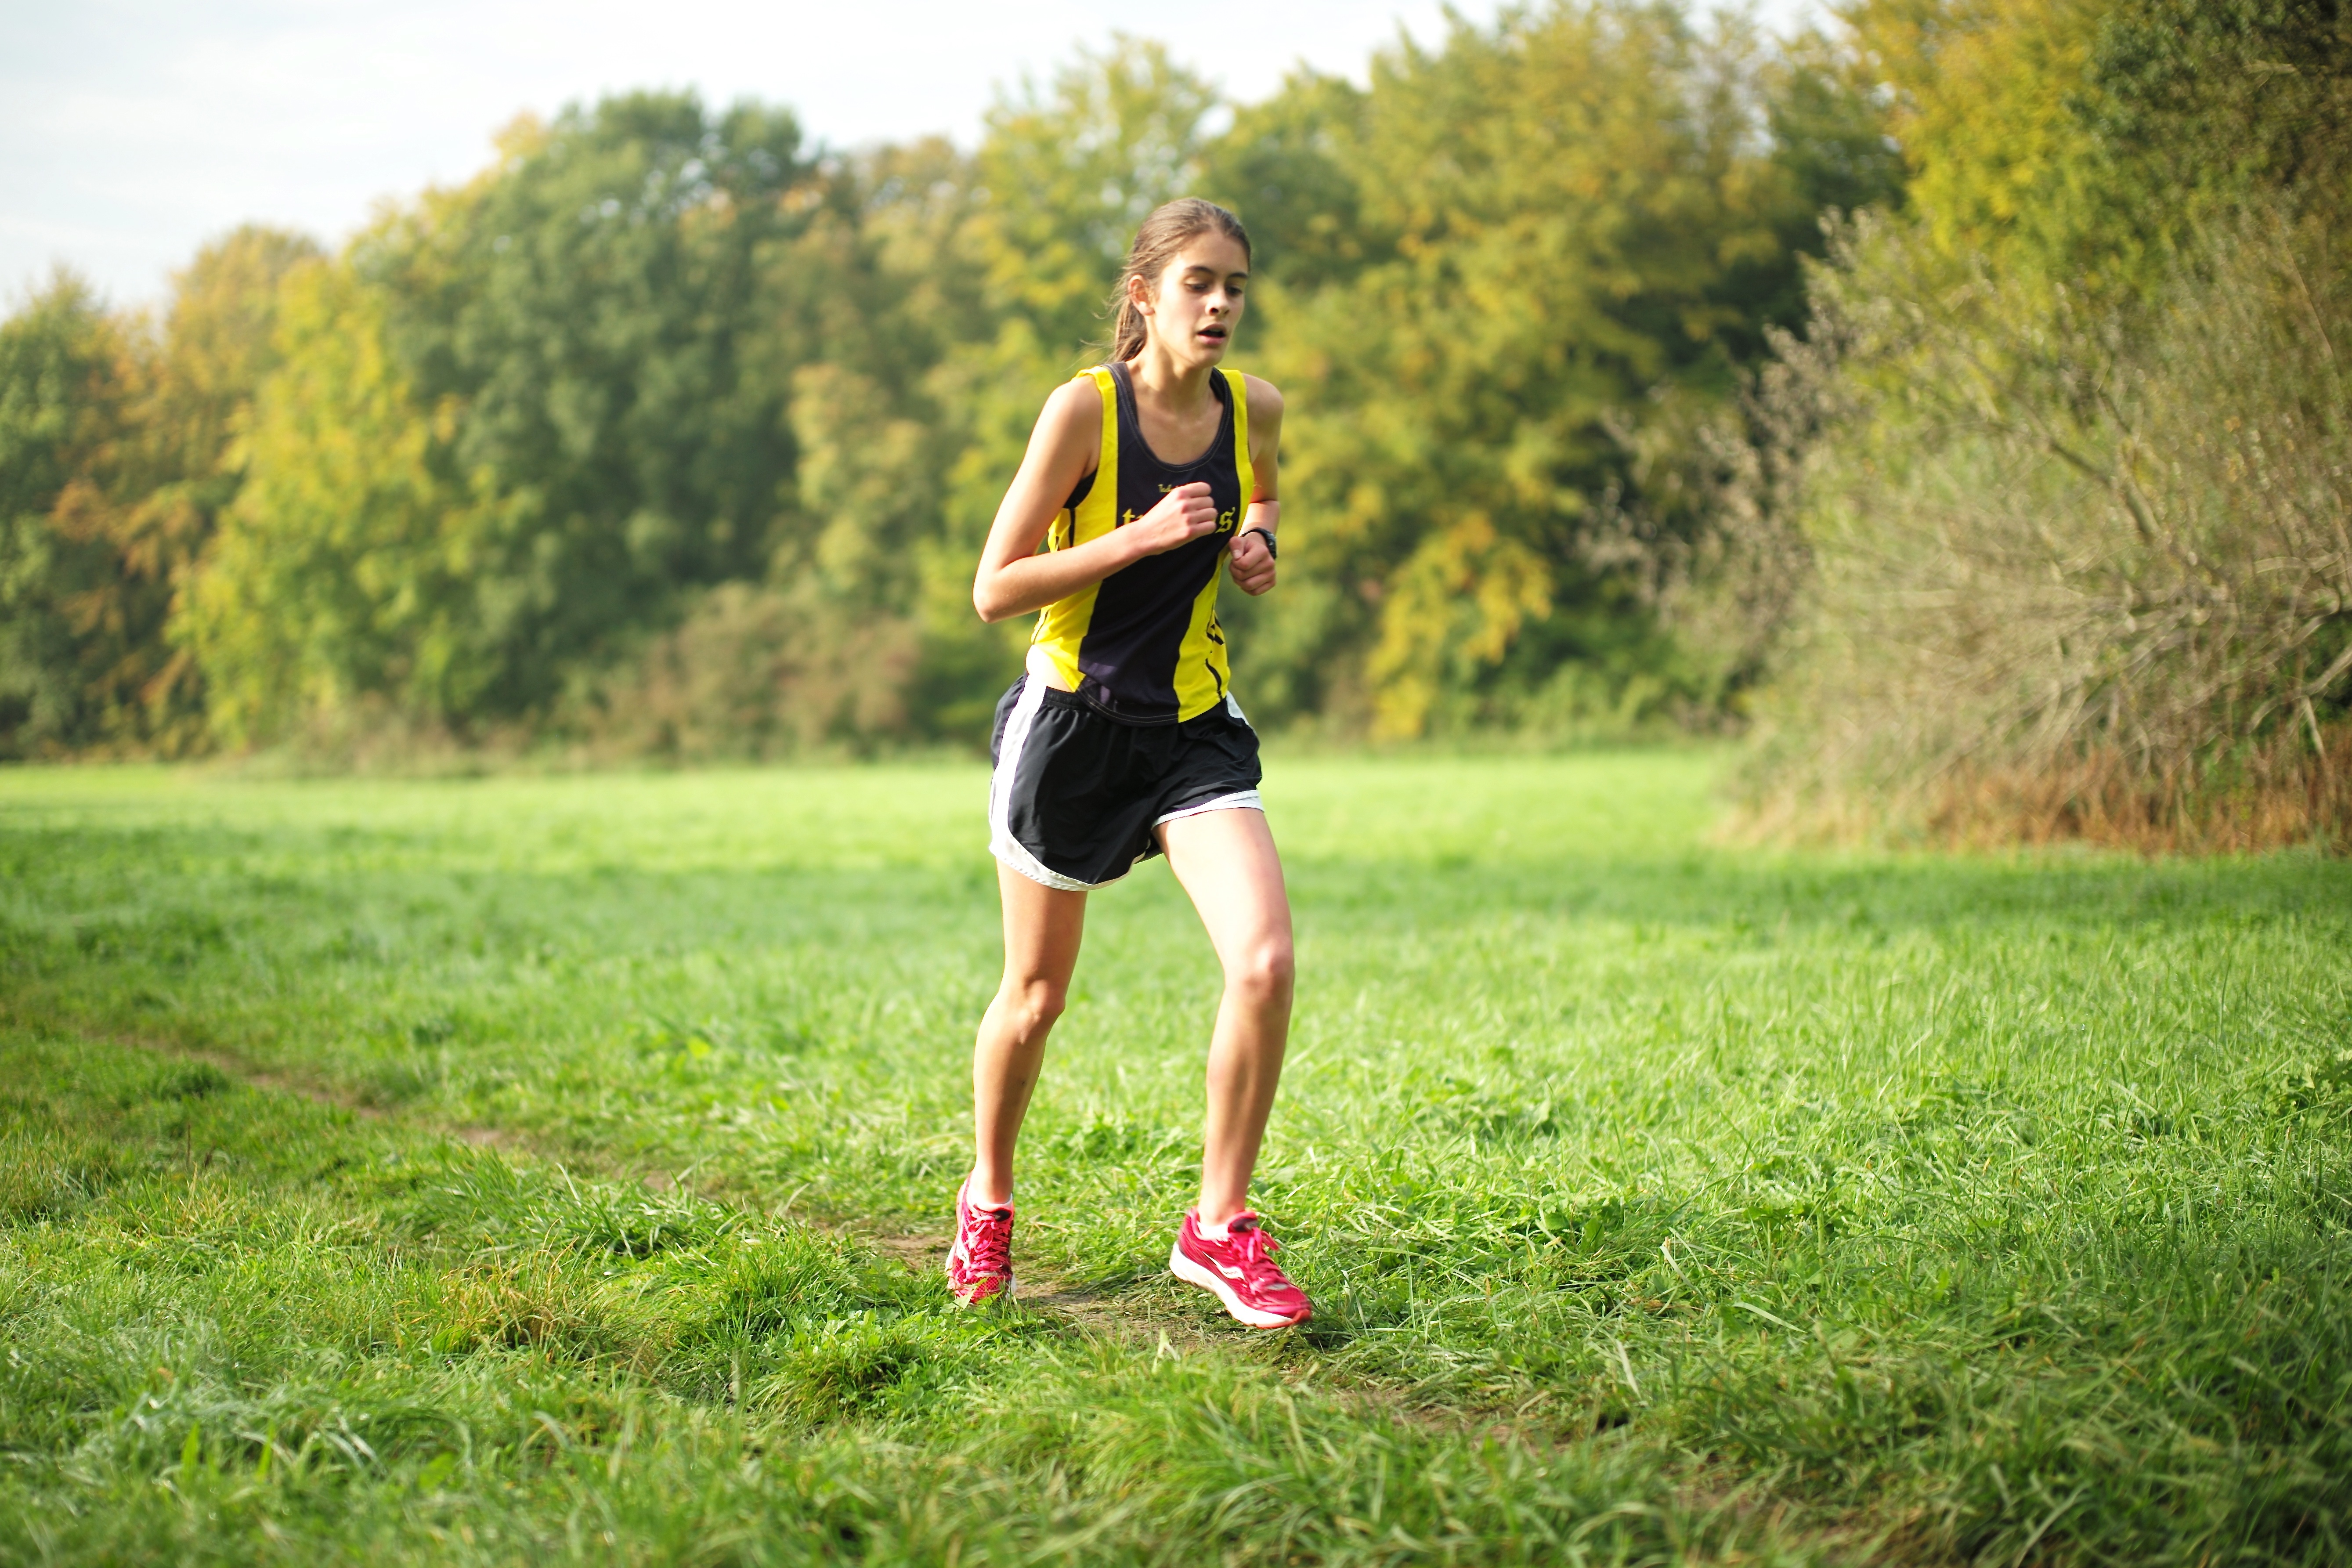
person, girl, sport, meadow, boy, running, run, recreation, europe, jogging, runner, ash, crosscountry, race, competition, woods, holland, amsterdam, netherlands, m, sports, 50, school, runners, middle, endurance, leica, 240, summilux, athletics, meet, xc, isa, amsterdamsebos, physical exercise, outdoor recreation, human action, endurance sports, ultramarathon, duathlon, cross country running